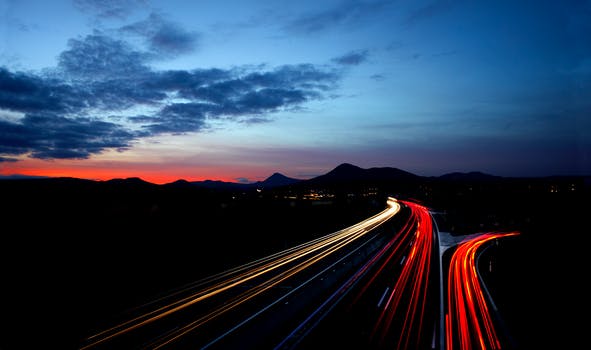
Label: No Watermark